Winlock (crater)

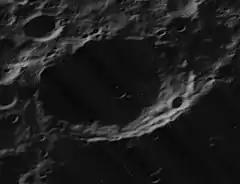
Oblique Lunar Orbiter 5 image, facing west

Winlock is a lunar impact crater on the far side of the Moon, where it lies to the west of the large walled plain Lorentz. From the Earth this crater is located behind the northwestern limb, and just beyond the parts of the far side that are sometimes brought into view due to libration.